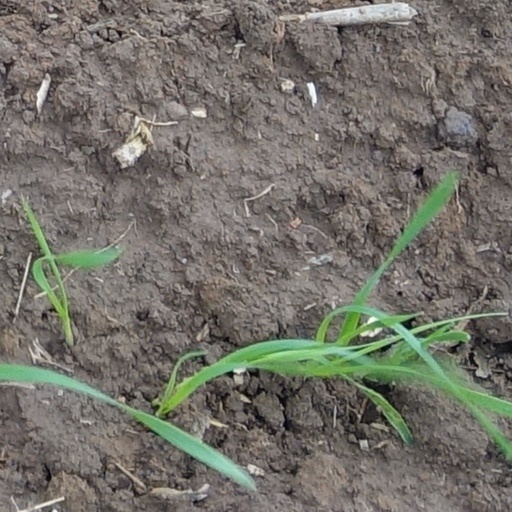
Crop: wheat